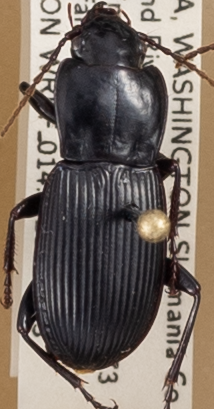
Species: Pterostichus herculaneus
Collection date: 2018-07-03
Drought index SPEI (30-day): -1.45
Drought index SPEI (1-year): -0.32
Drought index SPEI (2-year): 0.71